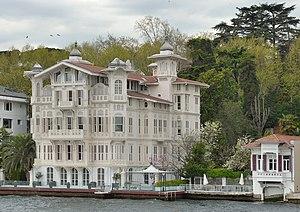
Maison sur le Bosphore à Istanbul en Turkey.
Un yalı est une demeure construite à proximité immédiate du bord de l'eau à Istanbul. Historiquement, ils étaient utilisés comme résidences secondaires par les riches Stambouliotes. Aujourd'hui, le mot désigne 620 résidences, dont la plupart datent du XIXᵉ siècle.
Le Bosphore est le détroit qui relie la mer Noire à la mer de Marmara et marque, avec les Dardanelles, la limite méridionale entre les continents asiatique et européen. Il est long de 32 kilomètres pour une largeur de 698 à 3 000 mètres. Il sépare les deux parties anatolienne et rouméliote de la province d'Istanbul.